Ethiopian Renaissance

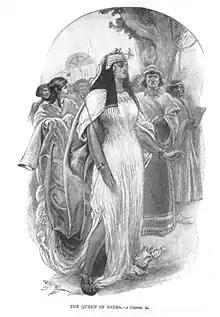
According to Solomonic dynasty chronicle, Queen Sheba was the mother of Menelik I, a supposed founder of Ethiopian monarchy in 10th century BCE.

"Princes shall come forth out of Egypt; Ethiopia shall soon stretch forth her hands unto God" is a noteworthy phrase in Psalms 68:31, also known as the Ethiopian prophecy. It influenced the African American community that originally meant they are slavery of Hebrews in Egypt, and thus become emancipated due to struggle.